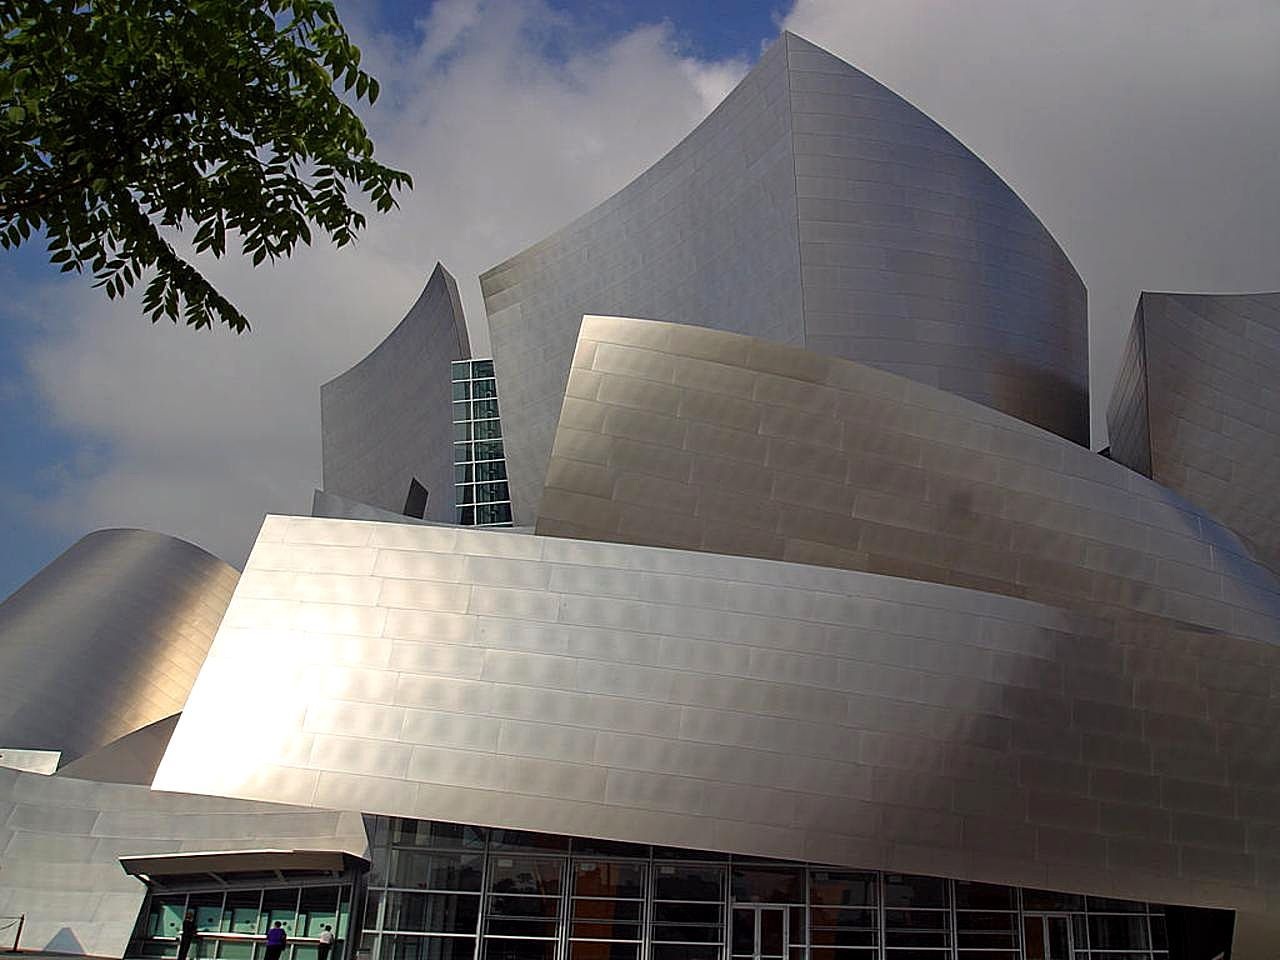
architecture, structure, urban, concert, construction, facade, disney, buildings, tourist attraction, contemporary, shape, atmosphere of earth, halls